Ukrainian refugee crisis

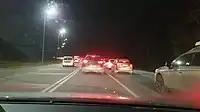
Cars heading westward on 25 February 2022

For many refugees heading westward, trains played a vital role in the journey within Ukraine and into neighboring countries. Oleksandr Kamyshin, the CEO of Ukrainian Railways, which operates the majority of train services in Ukraine, estimated that within three weeks of the start of the invasion, the network had transported 2.5 million passengers. He also said at its peak, the network transported 190,000 people a day.